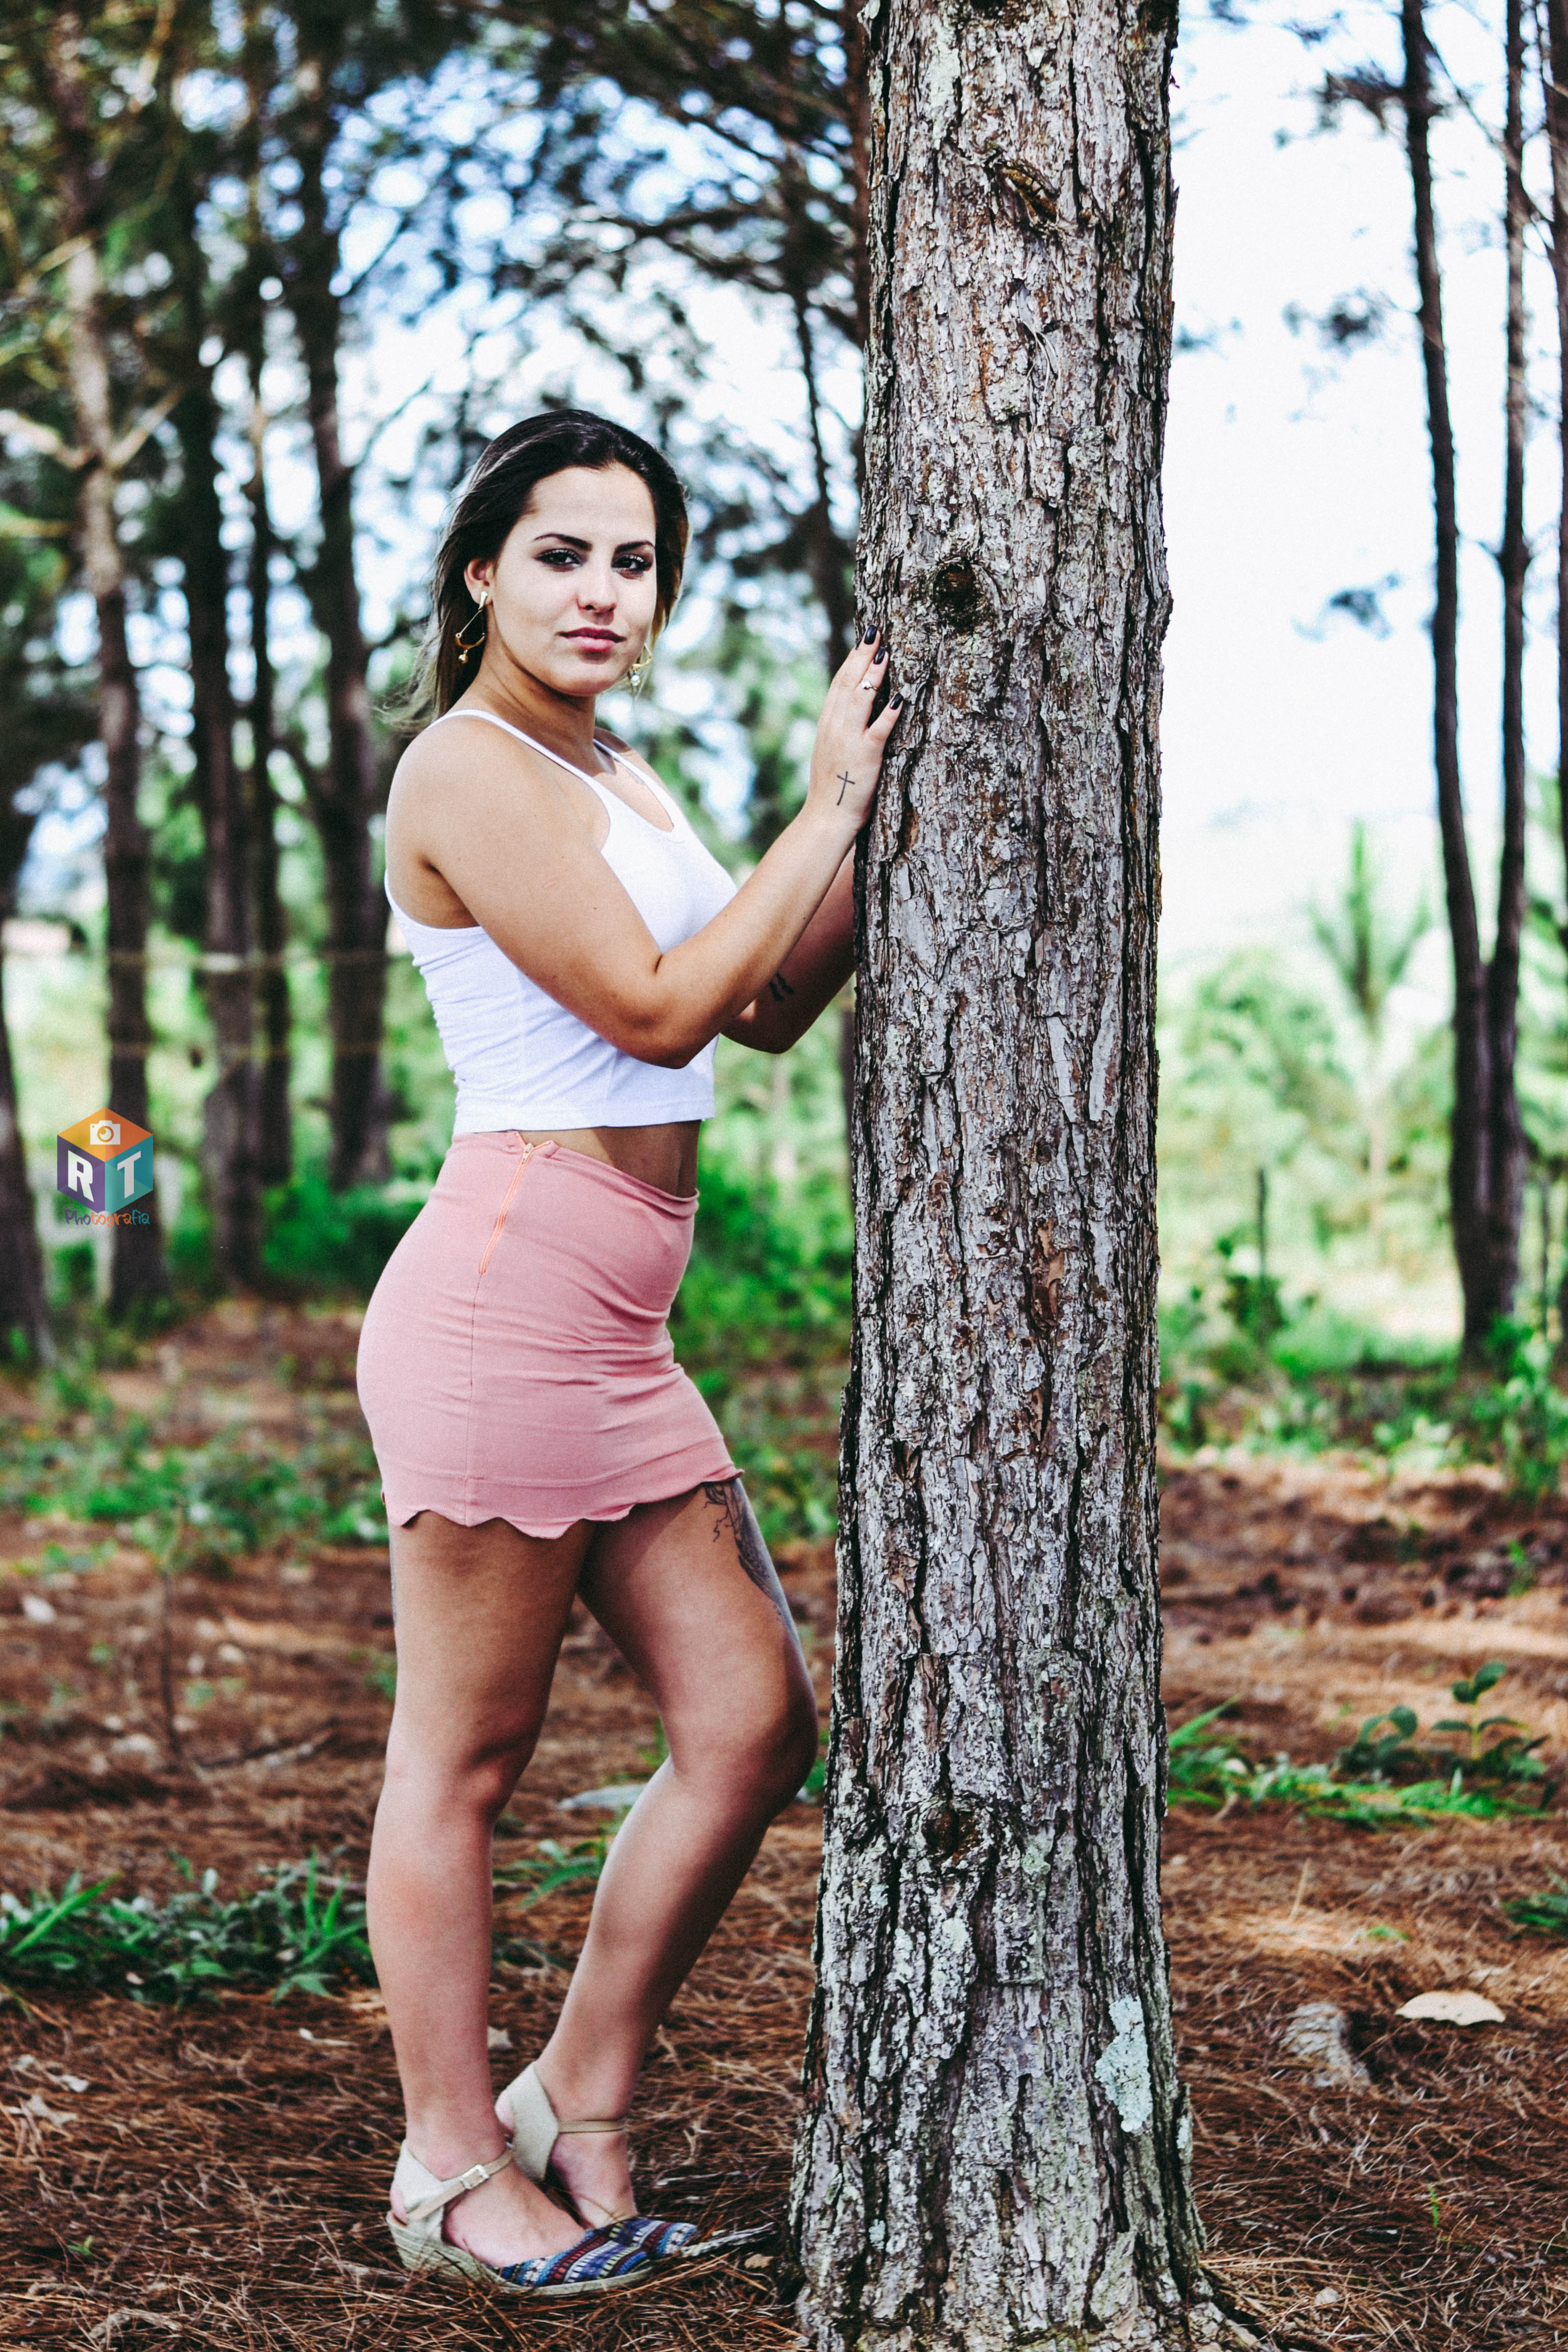
modelo, People in nature, tree, photograph, nature, beauty, skin, green, natural environment, dress, model, woodland, photo shoot, woody plant, fashion, trunk, forest, shoulder, long hair, grass, photography, leg, branch, summer, spring, leaf, eye, plant, joint, human leg, brown hair, sunlight, happy, wood, smile, black hair, waist, portrait photography, thigh